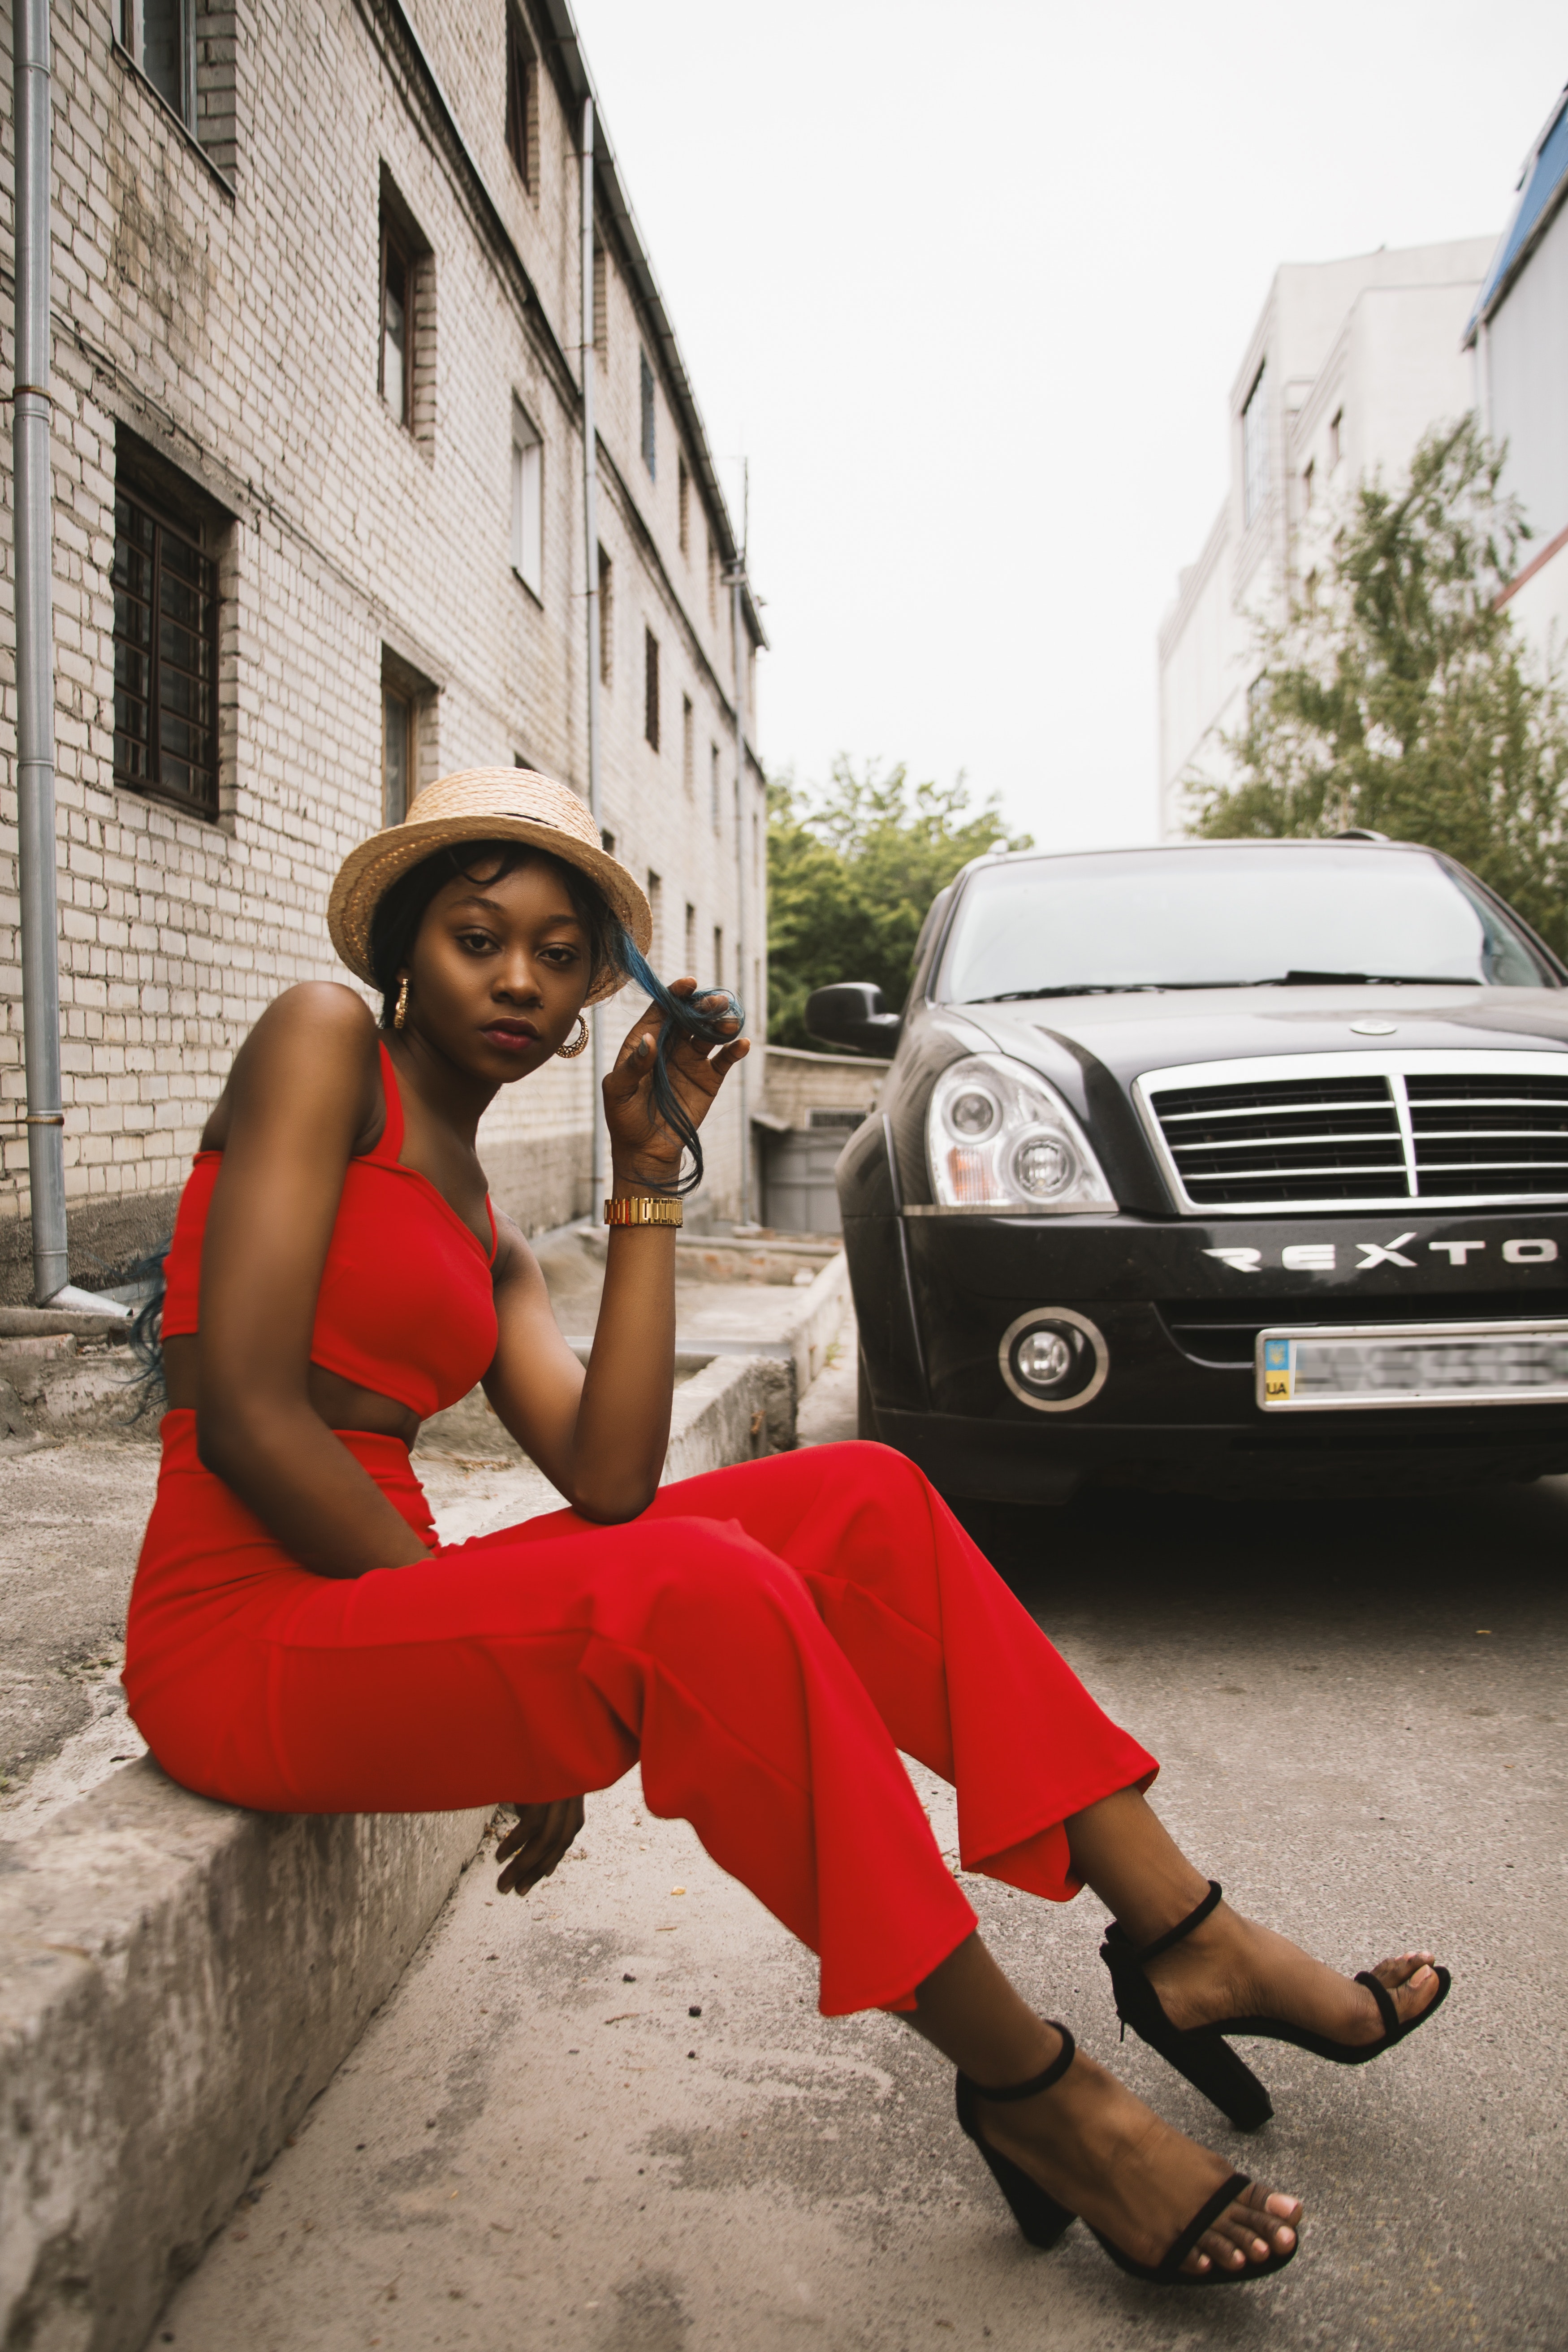
vehicle, car, red, beauty, automotive design, transport, wheel, luxury vehicle, photography, model, automotive wheel system, footwear, muscle, street fashion, photo shoot, street, tire, commercial vehicle, grille, fashion accessory, road, vacation, sport utility vehicle